Huejotzingo

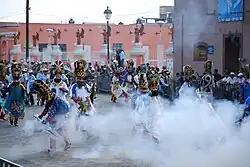
Early parade of "zapadores" at the 2011 carnival

The carnival of Huejotzingo is unlike any other carnival in Mexico or in the world, and it is famous both in Puebla and other parts of the country. The annual event can draw up to 35,000 visitors from both Mexico and abroad, and costs about 2 million pesos to produce. Only about 250,000 comes from the local government, with the rest coming from donations by the local residents. The costumed participants are residents of the municipality and range in age from five to over fifty, and many families have participated for generations. All of the costumes are produced locally, including the "Turkish" shoes (modified running shoes), hand-carved wooden muskets, and elaborately decorated pants, shirts, and other clothing items. Up to 10,000 are in some kind of costume for the event. The firing of the many muskets over the four days can use as much as five tons of gunpowder and there have been accidents which have resulted in injuries and even death. Historically, this carnival has been linked to both the pre-Hispanic festivities related to the god Tlaloc and the "flower wars" of the same epoch. There was a festival dedicated to the rain god, but this was transformed in the colonial period into a festival with masked dancers. Elements of the modern carnival are also said to allude to the wars, in which the objective was not to kill or conquer, but rather to capture warriors for sacrifice. The modern carnival event officially began in 1869 and has been held annually ever since.